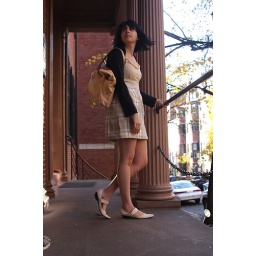
fall winter 2008ohara skirt in plaid linenannie bag in repetto pink